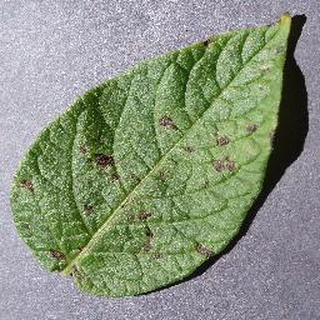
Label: potato_early_blight